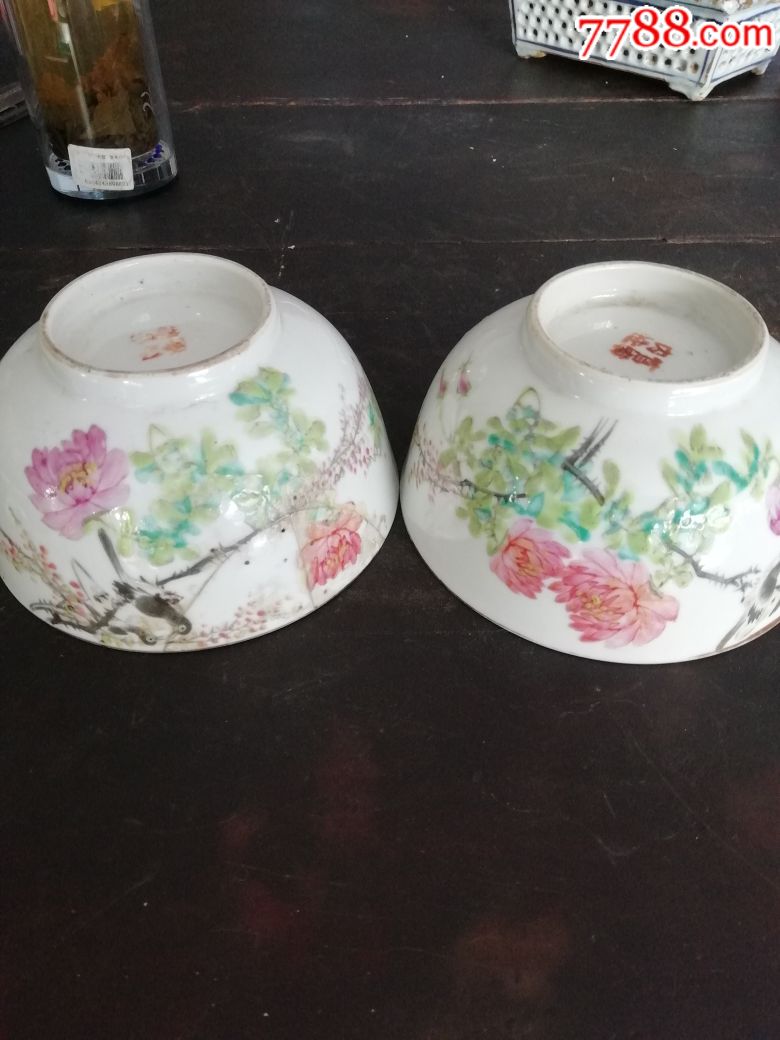
Label: trash